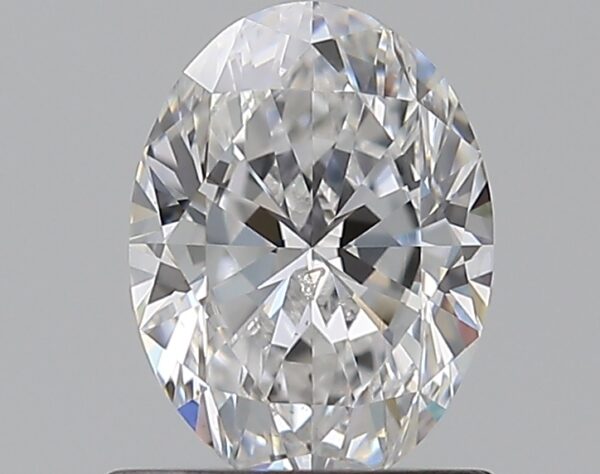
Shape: oval
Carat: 0.8
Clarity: SI2
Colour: D
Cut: EX
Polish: EX
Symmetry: VG
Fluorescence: M
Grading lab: GIA
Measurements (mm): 6.94 x 5.17 x 3.22